Silver ratio

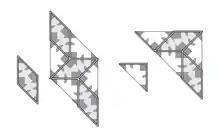
Patch inflation of Ammann A5-tiles with factor

These numbers are related to the silver ratio as the Fibonacci numbers and Lucas numbers are to the golden ratio.